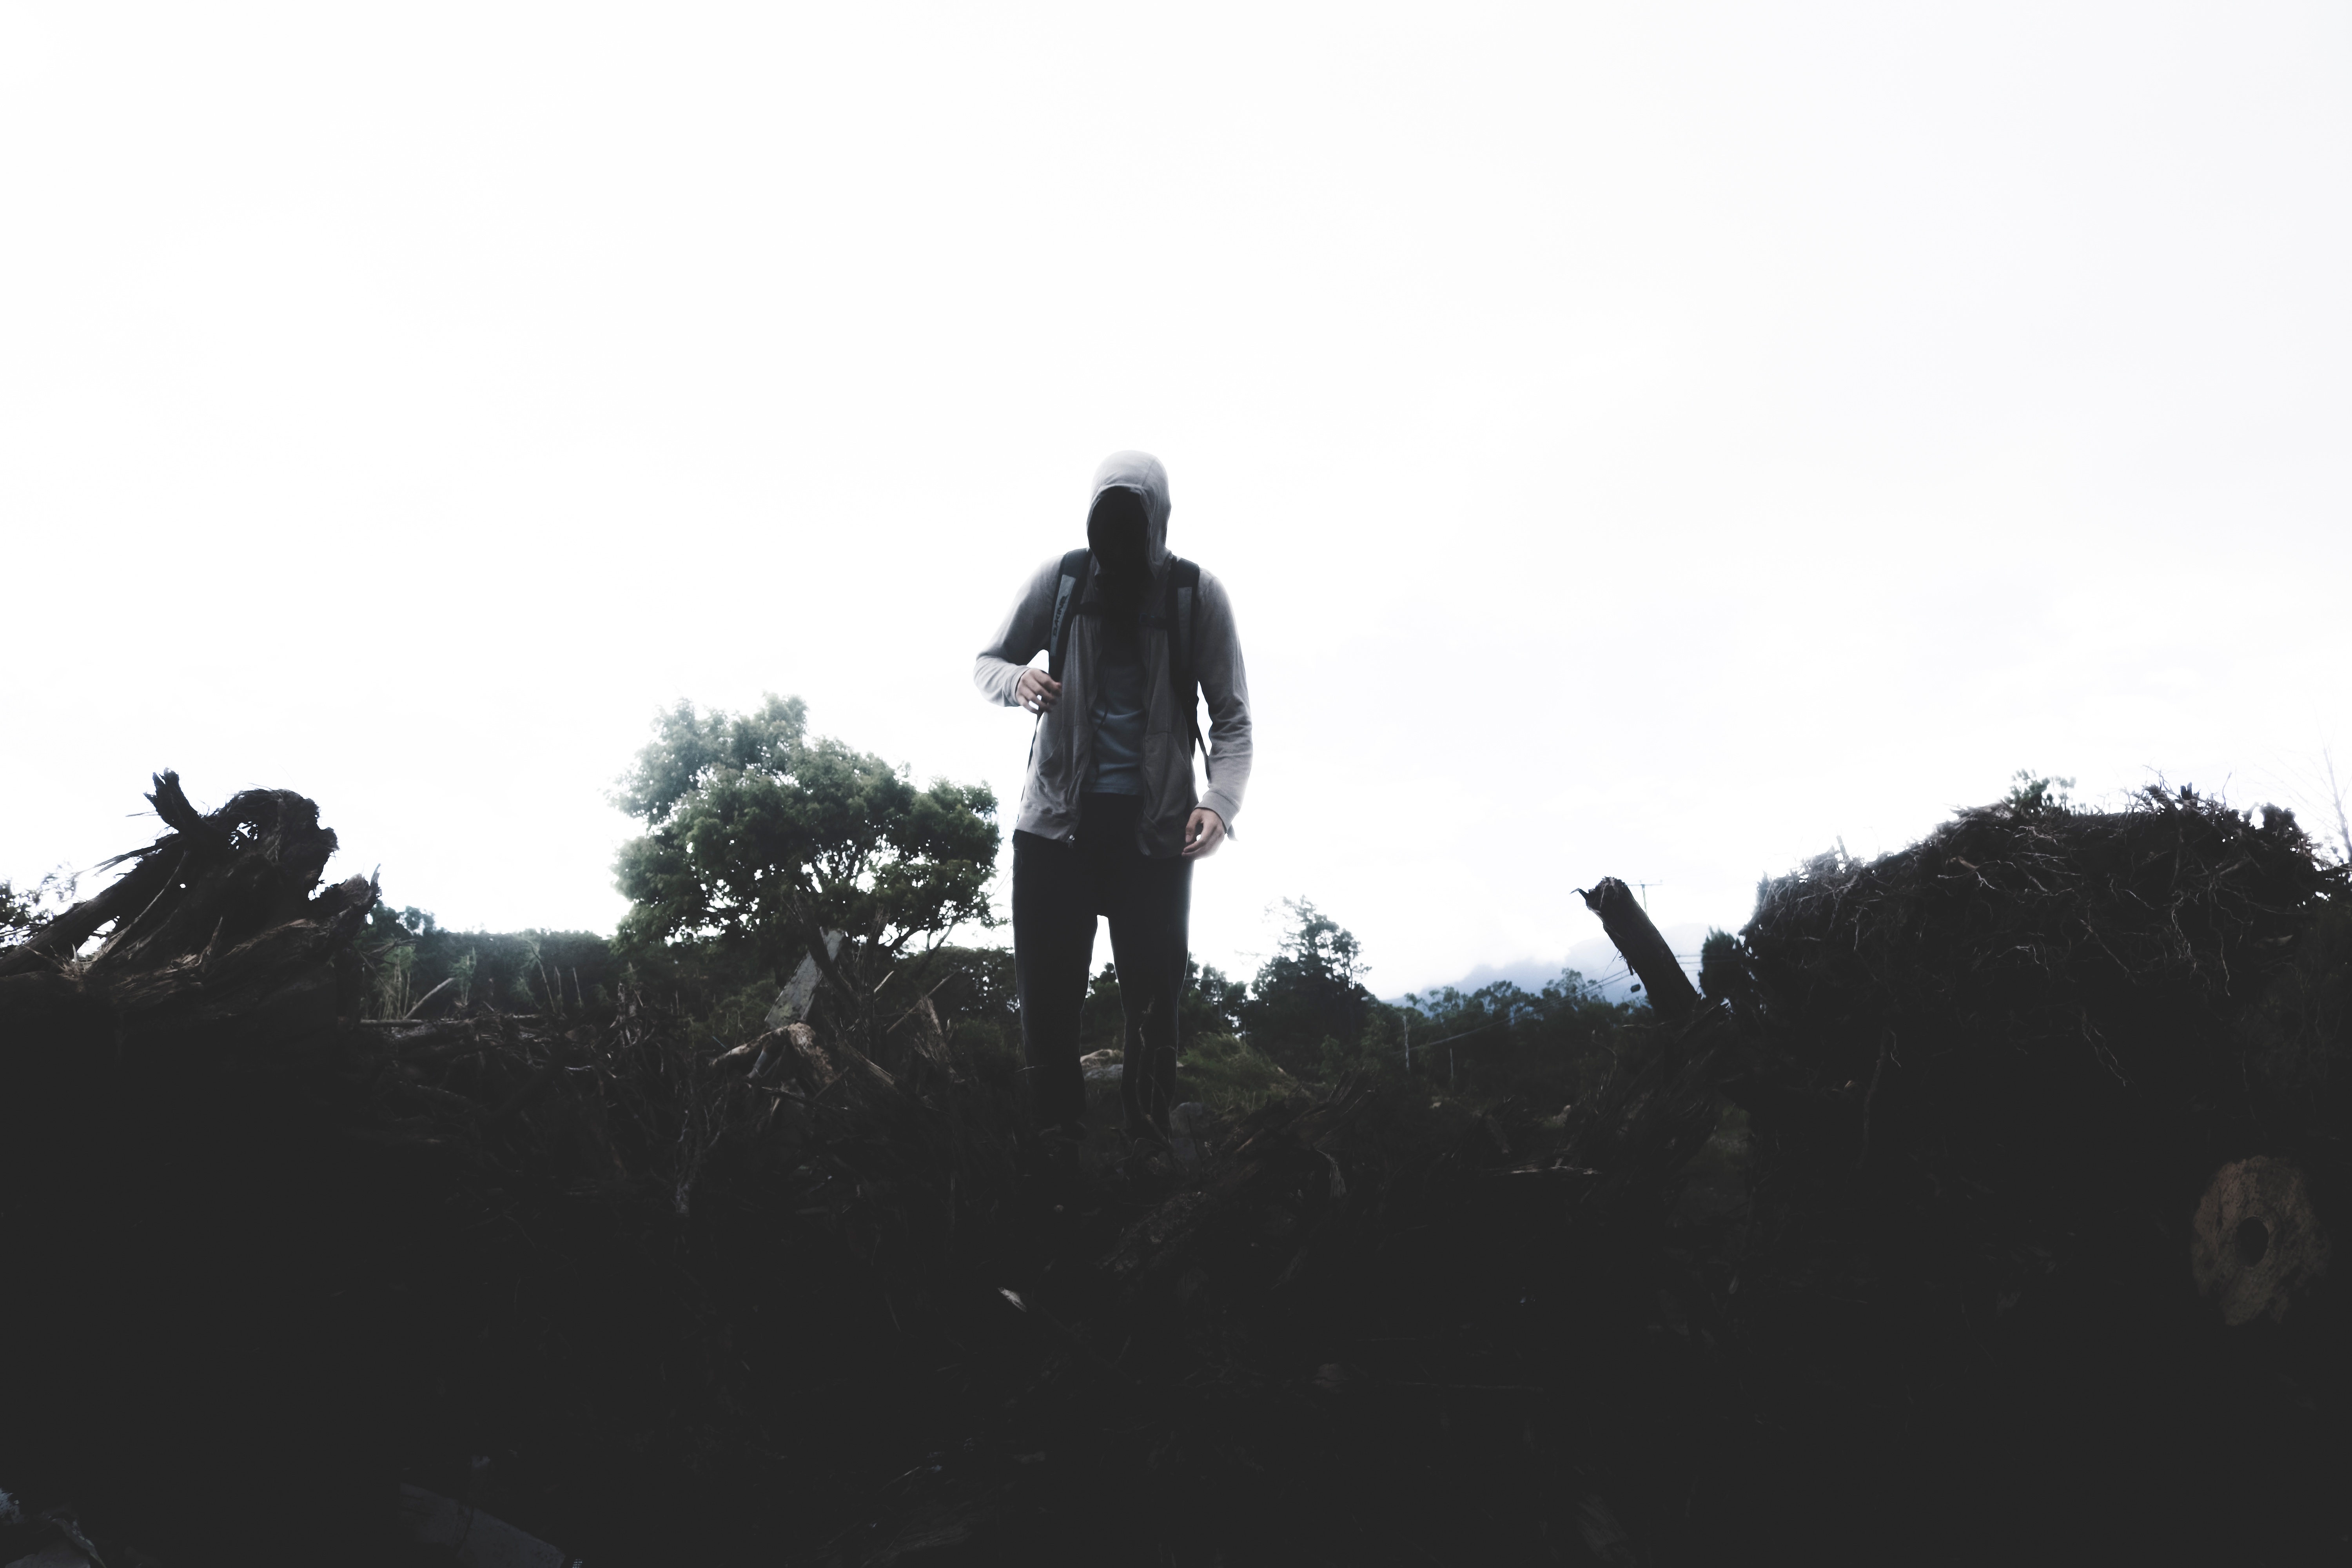
silhouette